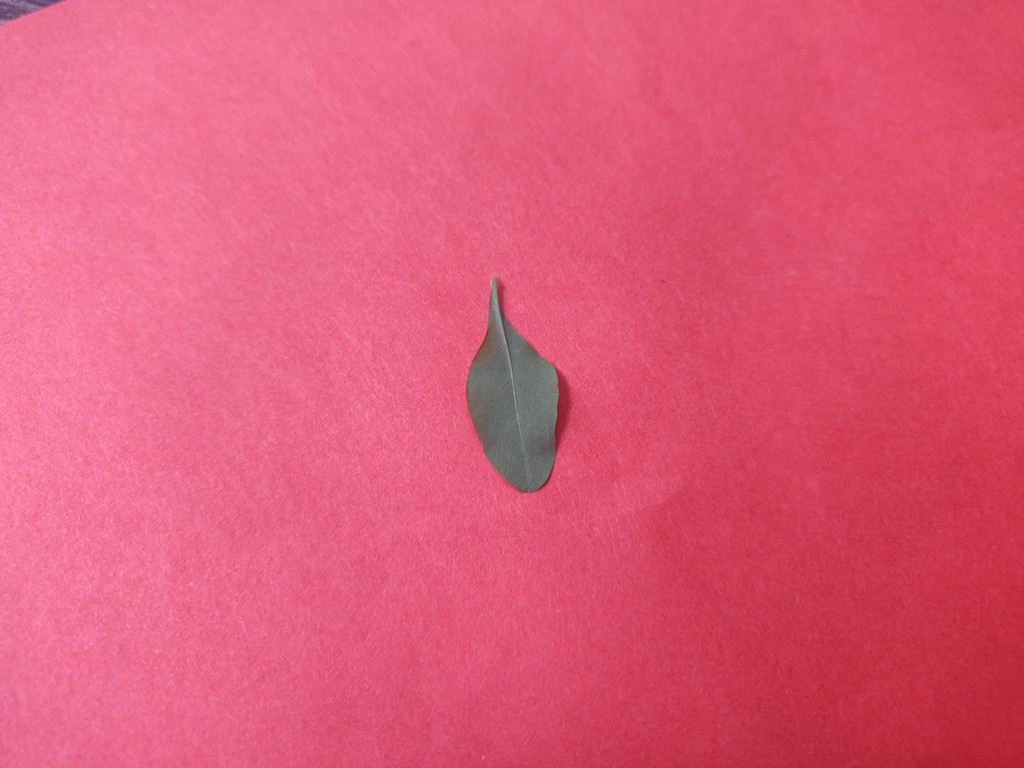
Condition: Healthy
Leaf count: single
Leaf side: back